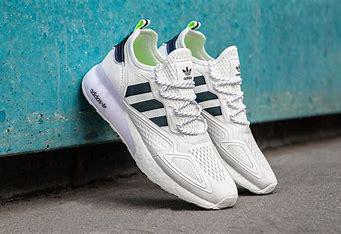
Brand: Adidas
Model: ZX 2K Boost 2